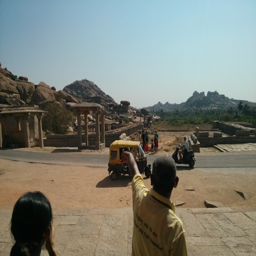
market place opposite to the temple